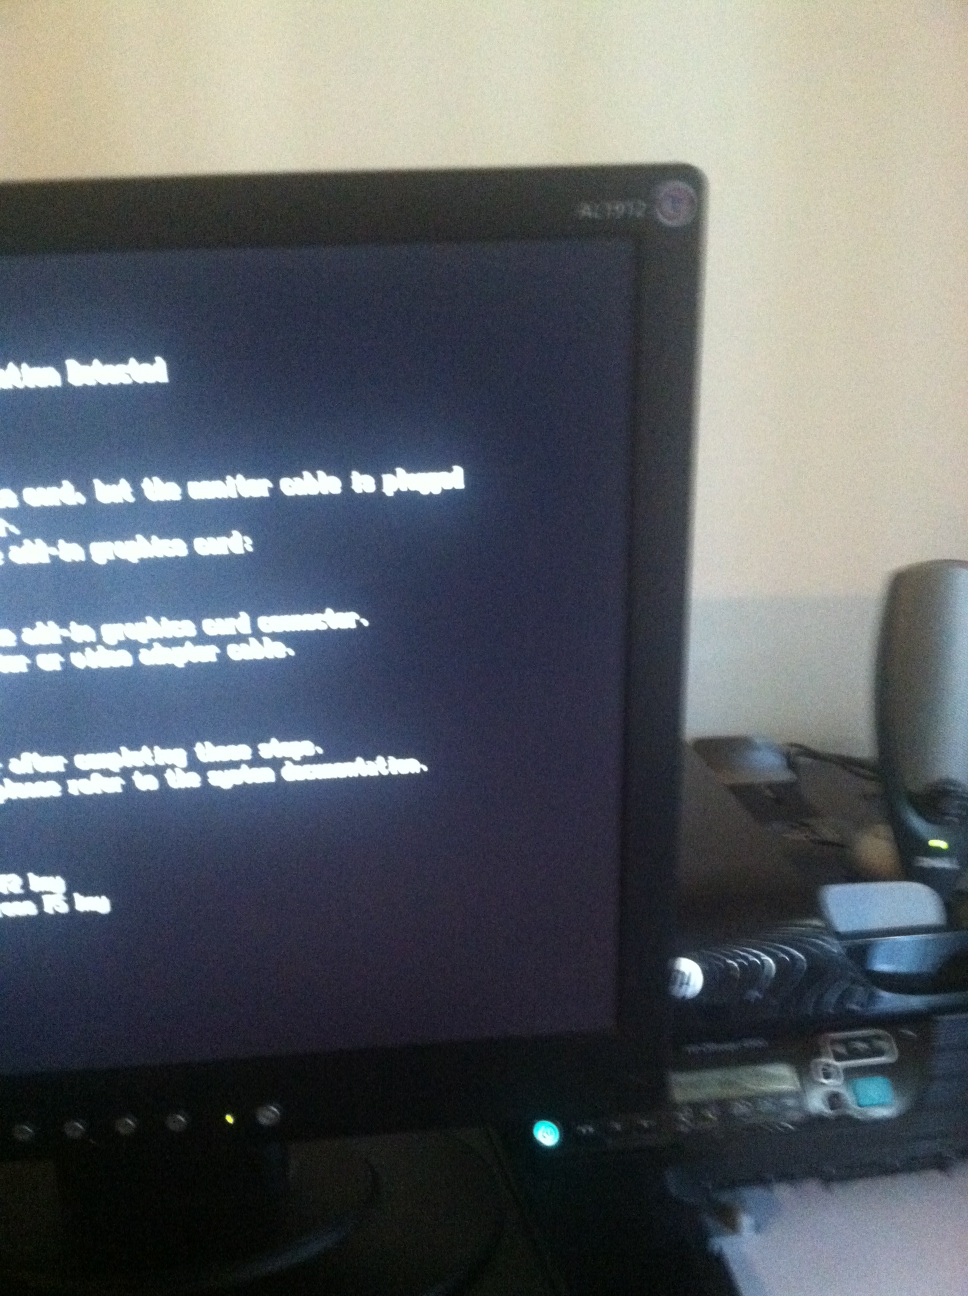Question: What does this screen say?
Answer: unanswerable